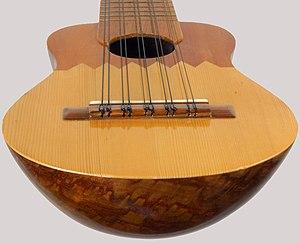
La musique andine tire ses origines de la musique des peuples de langue quechua, aymara et d'autres peuples de la Cordillère des Andes. Ce terme est souvent utilisé comme synonyme du style musical typique de l'Altiplano des Andes centrales et des régions limitrophes. Ce style est caractérisé par des mélodies en même temps allègres et nostalgiques, très suggestives, évocatrices des hautes altitudes où elles sont nées, interprétées avec des flûtes de roseau spécifiques, des percussions diverses et des charangos.
Le charango est un instrument de musique à cordes pincées des peuples autochtones des Andes, inspiré des diverses formes de guitares anciennes apportées par les colons espagnols au XVIᵉ siècle. Il est peut-être originaire de la ville bolivienne de Potosí ou de la ville d'Ayacucho au Pérou au XVIIIᵉ siècle.